Bemposta Palace

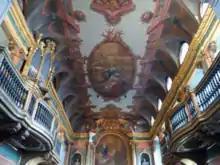
The palace chapel, designed by José Troni and Thomas F. Hickey.

In 1803, the Prince-Regent, (the future King John VI) lived at Bemposta. Even after the return of the royal family, in 1821, John returned to Bemposta, and with the intent of making the residence more habitable, began various renovations in 1822, 1824 and 1825, principally in the rooms behind the chapel and on the floor near the gardens. At Bemposta the politics of King John VI's reign played-out: including the events of the insurrections known as the Vilafrancada and Abrilada, and his eventual death (he died in his personal quarters, on 10 March 1826).